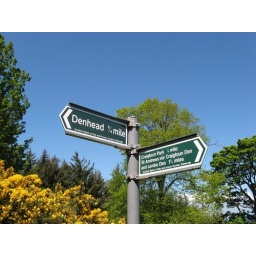
After walking around Craigtoun Park and past the Scottish Golf Union, the road out leads to this sign.